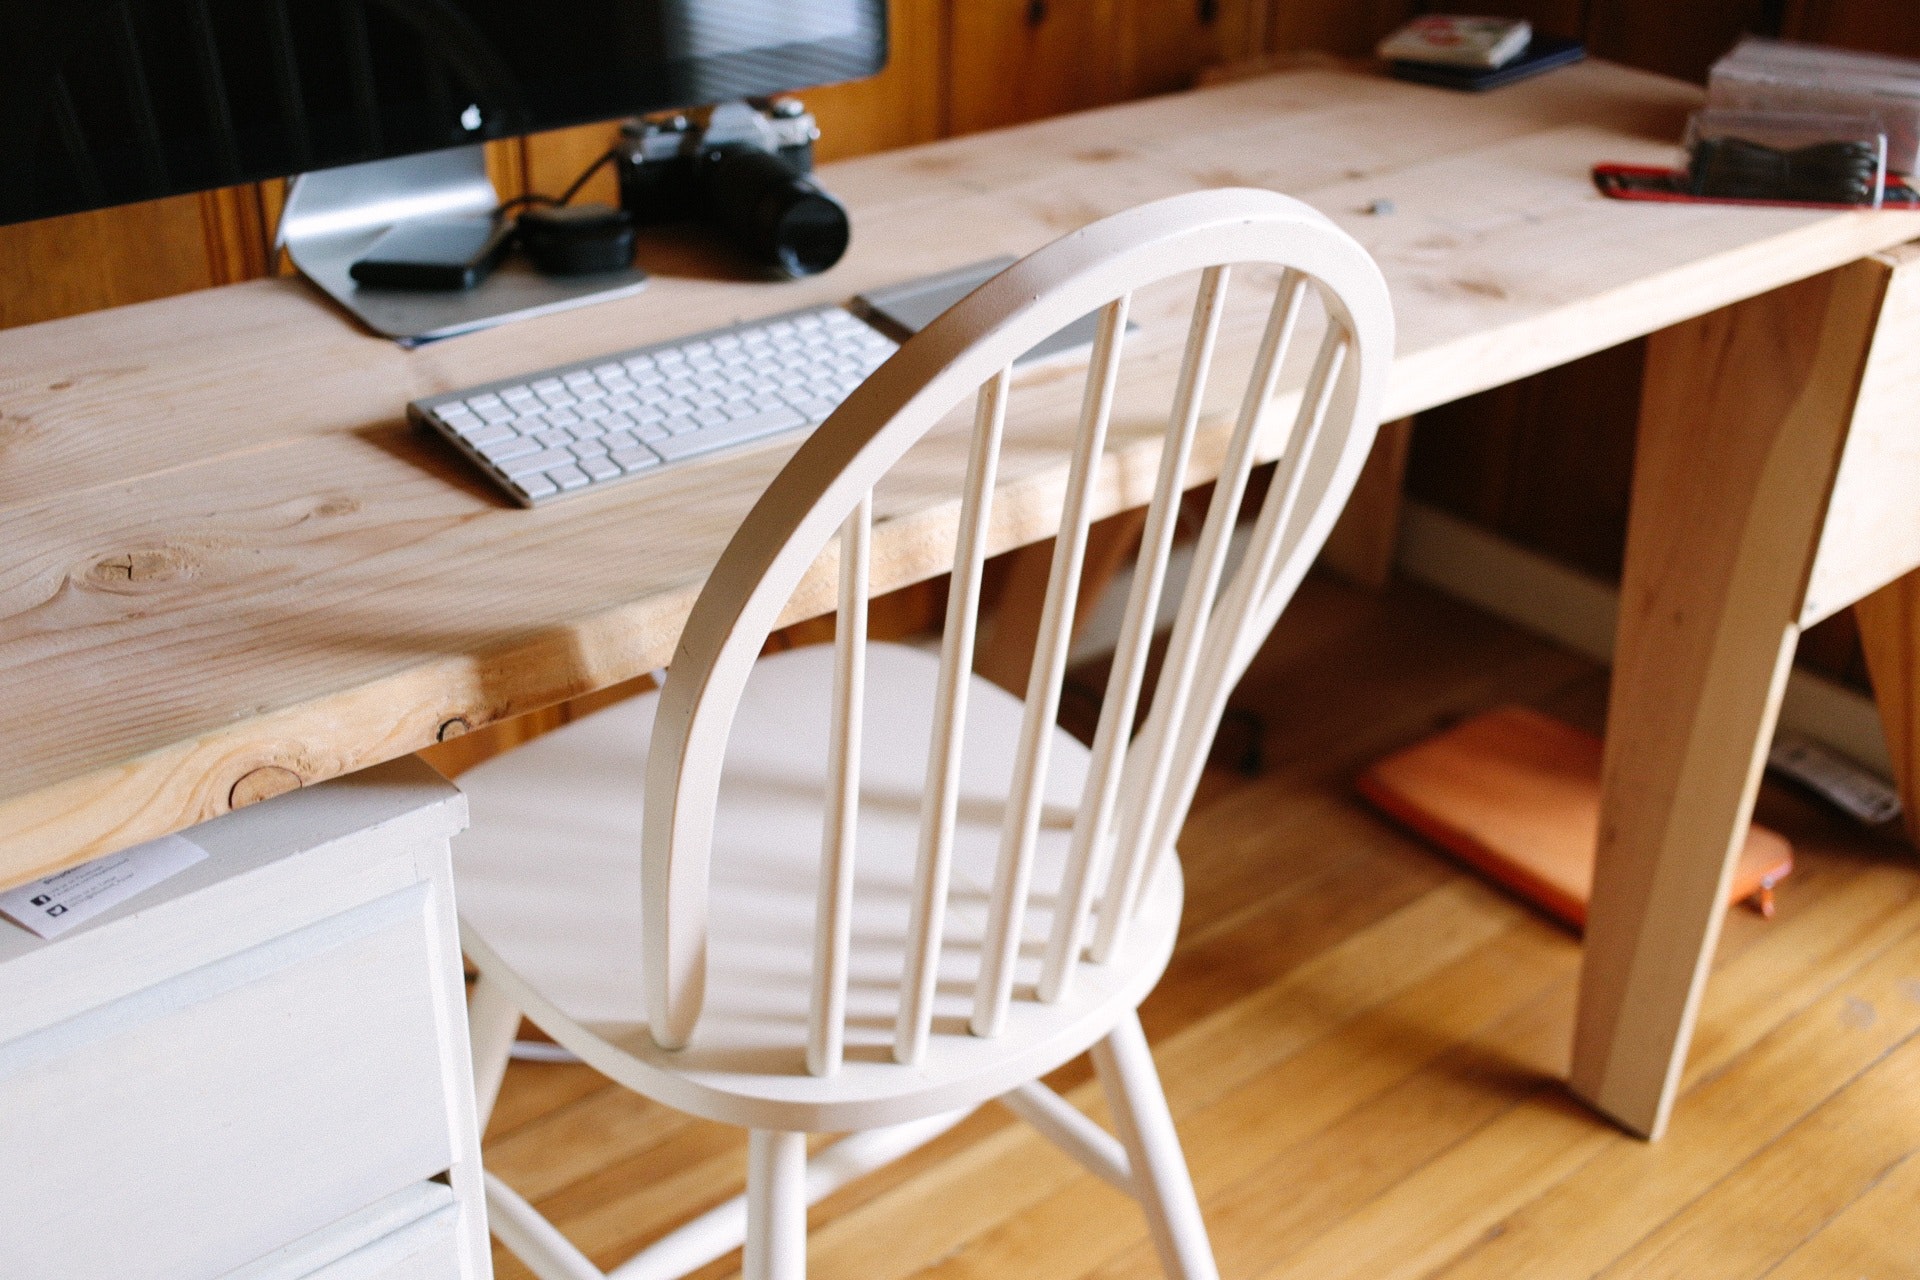
furniture, table, chair, desk, room, wood, design, hardwood, wood stain, plywood, architecture, dining room, interior design, house, coffee table, woodworking, kitchen dining room table